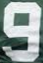
Number: 9